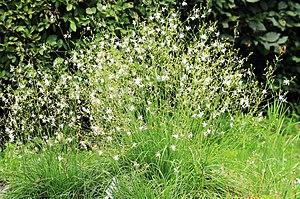
La Phalangère ramifiée, également appelée Anthéricum ramifié ou Phalangium ramifié, est une plante herbacée du genre Anthericum et de la famille des Liliacées dans la classification classique et de la famille des Asparagacées dans la classification phylogénétique.